Dauphin's Cavalry Regiment

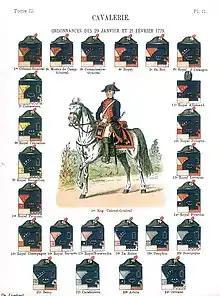
Uniforms of the Line Cavalry under the 1779 reorganisations.

During the Seven Years' War, several "Compangies des Étrangers" (Foreign Companies/Companies of Foreigners) were formed, including the famed Légion du Dauphin and Chasseurs de Fischer. However, following post-war cuts, these legions were absorbed into the existing units, including the Dauphin's Foreign Cavalry Regiment. Therefore, on 6 April 1763 the Legion was absorbed into the regiment. The regiment then moved garrison every few years: in 1763 at Sedan, in 1764 in Saint-Mihiel, in 1765 to Strasbourg, and in 1766 to Vesoul.